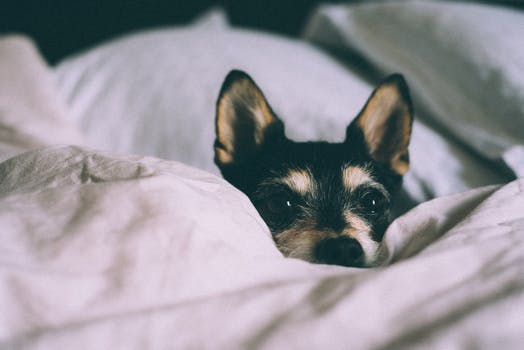
Label: No Watermark